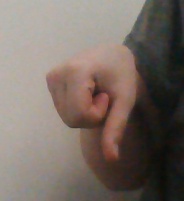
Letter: waw